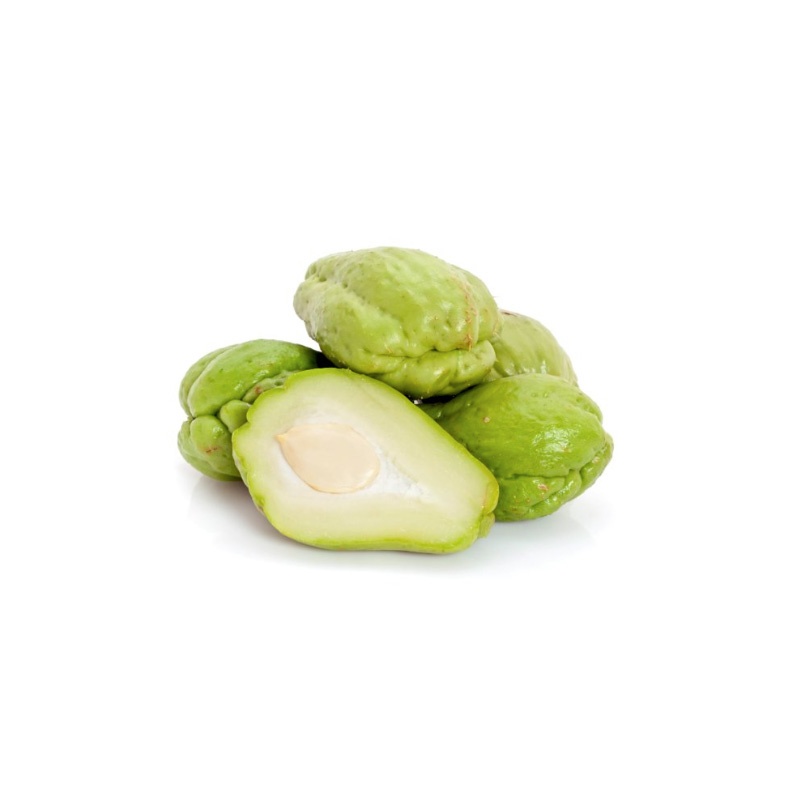
CHAYOTE
P-CHAYOTE 차요태SHE
Brand: Giant food online order
Category: Food, Beverages & Tobacco > Food Items > Fruits & Vegetables > Fresh & Frozen Vegetables > Greens > Yu Choy